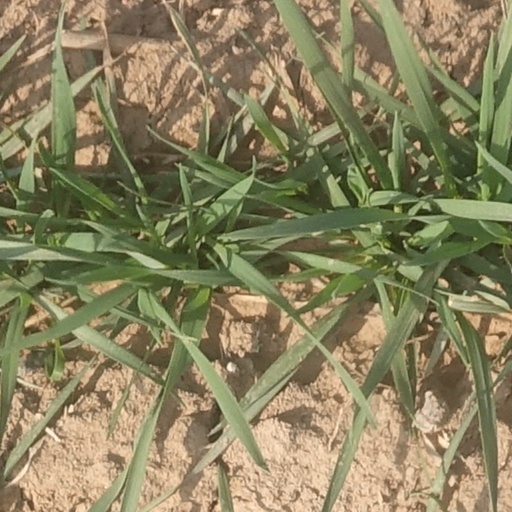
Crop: wheat